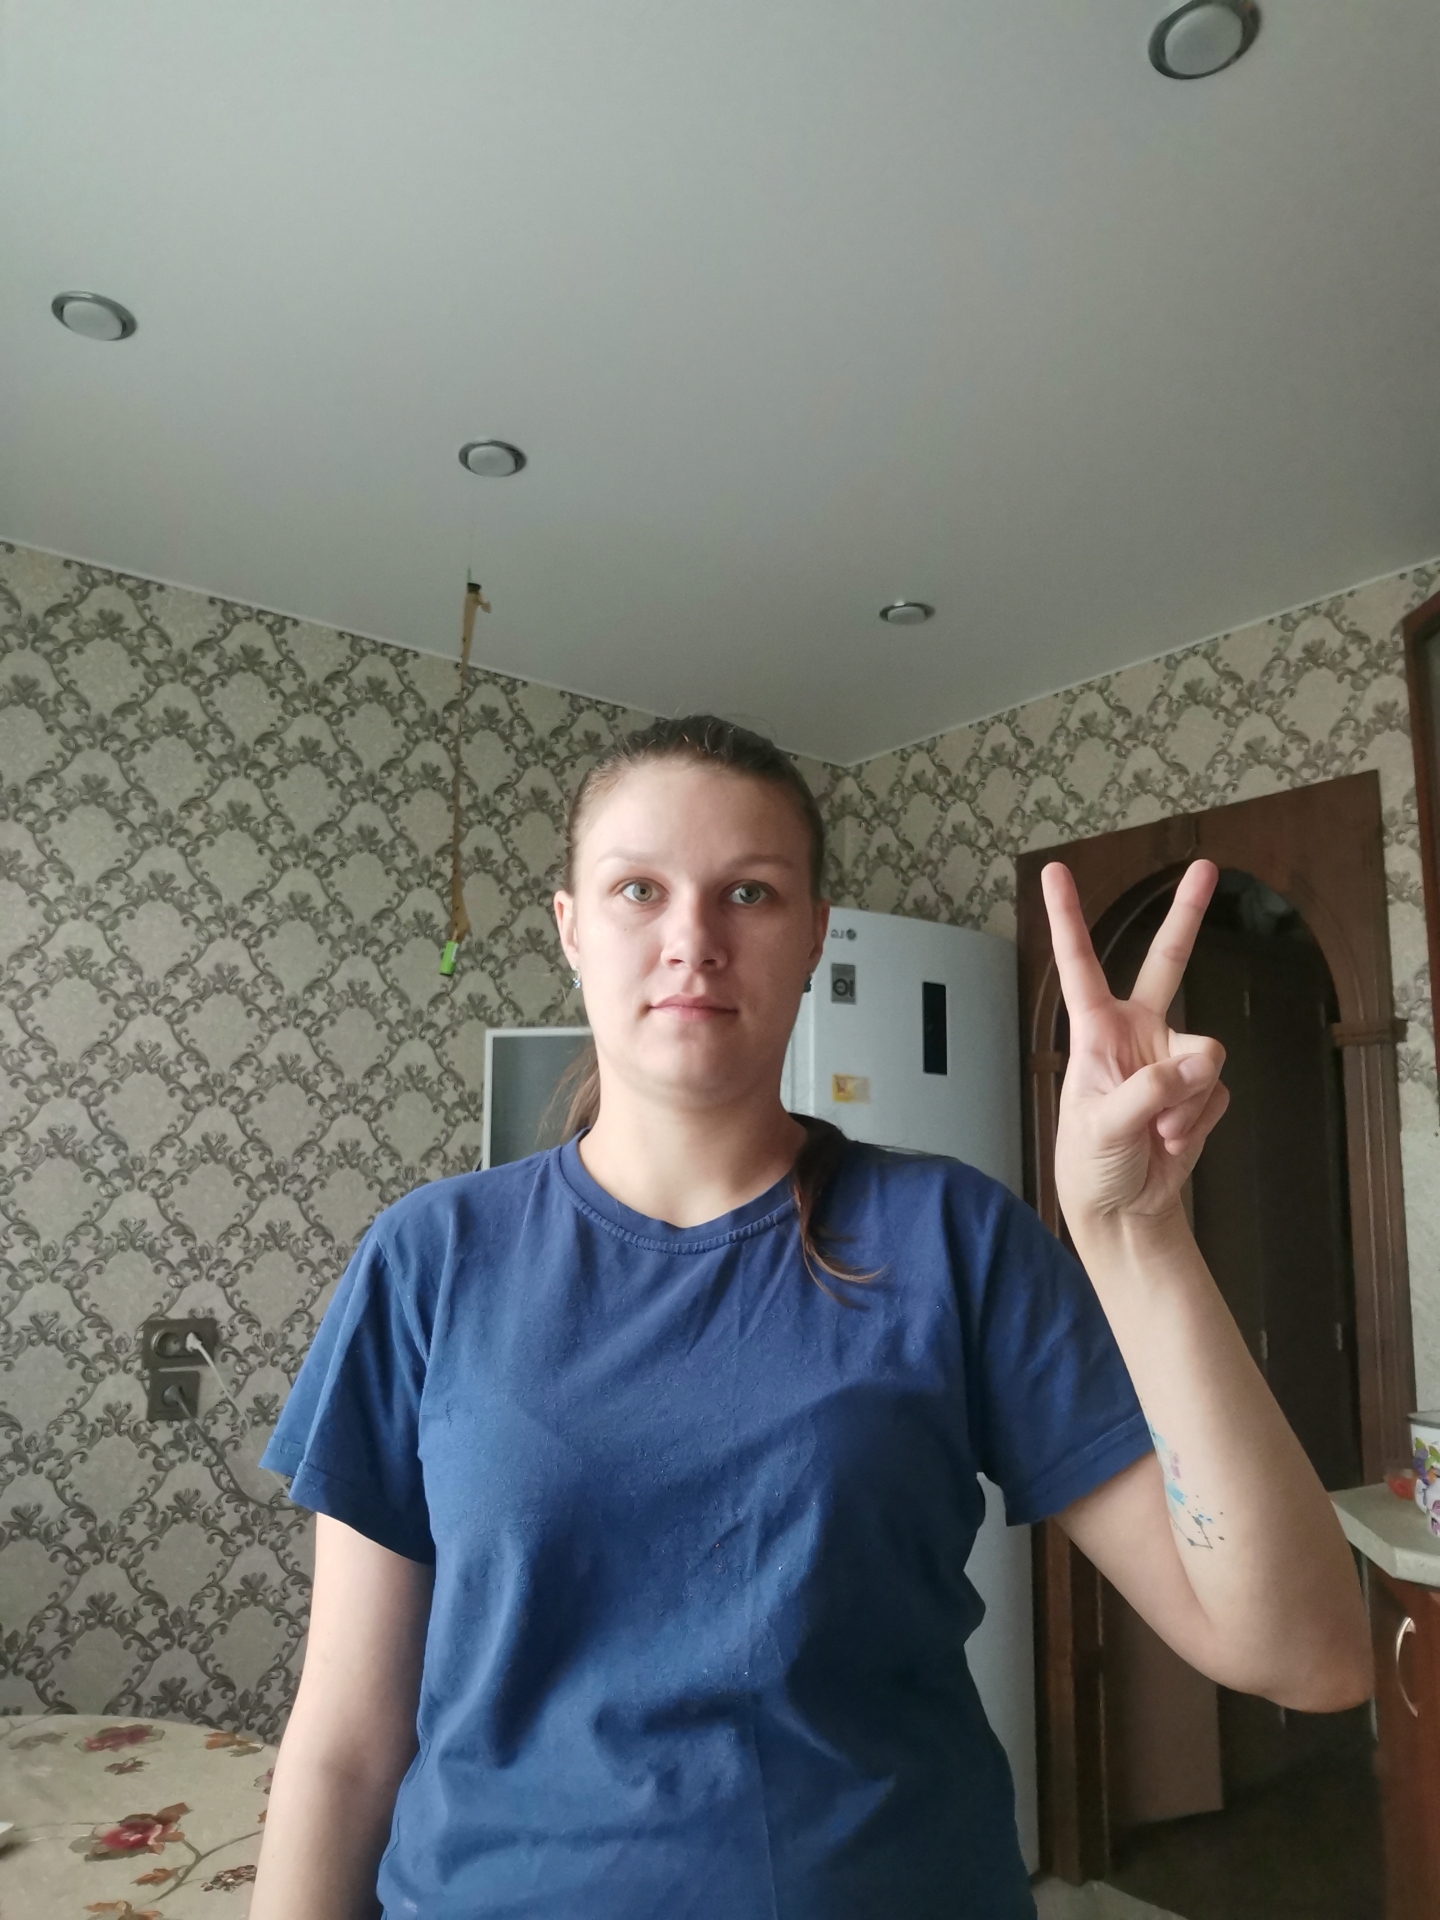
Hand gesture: peace